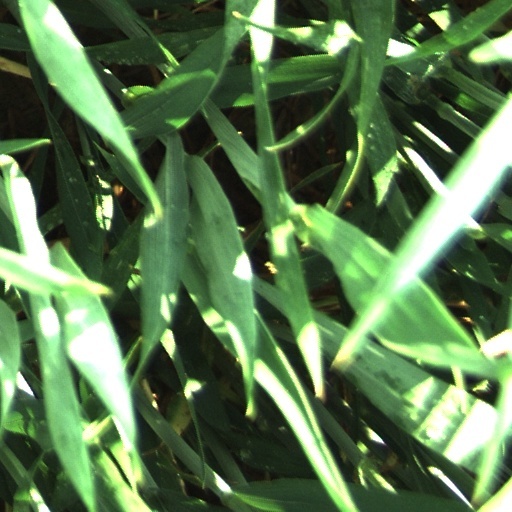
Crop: wheat